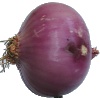
Label: Onion Red Peeled 1